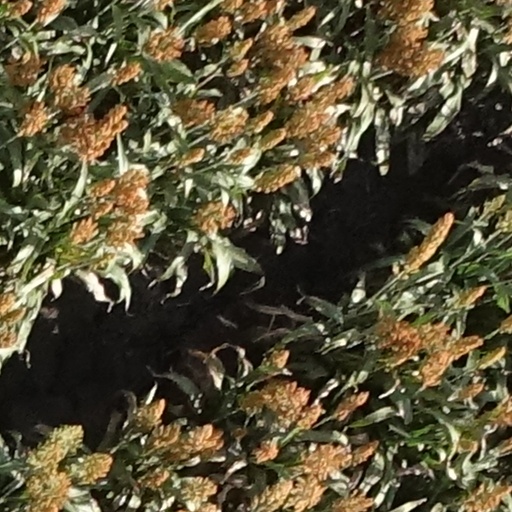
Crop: sorghum